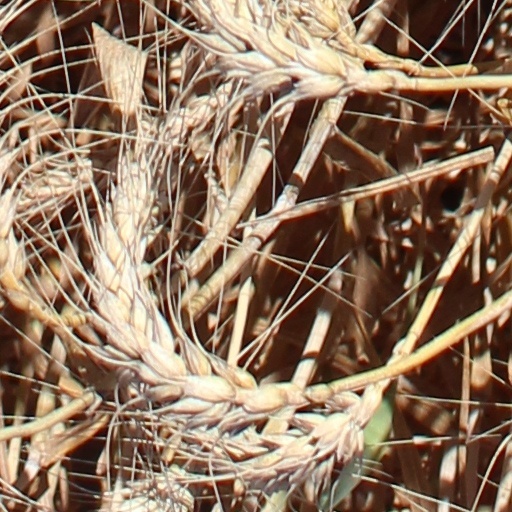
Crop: wheat